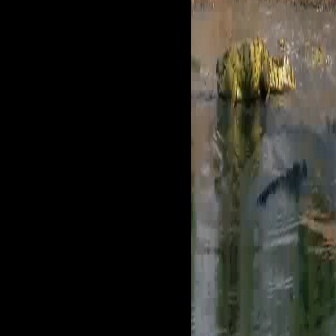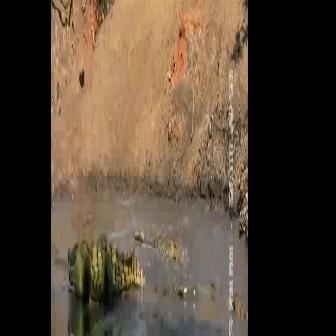
  Please identify the target specified by the bounding box [215,31,296,113] in the first image and locate it in the second image. Return the coordinates in [x_min,y_min,x_max,y_max] format.
Answer: [67,233,145,311]